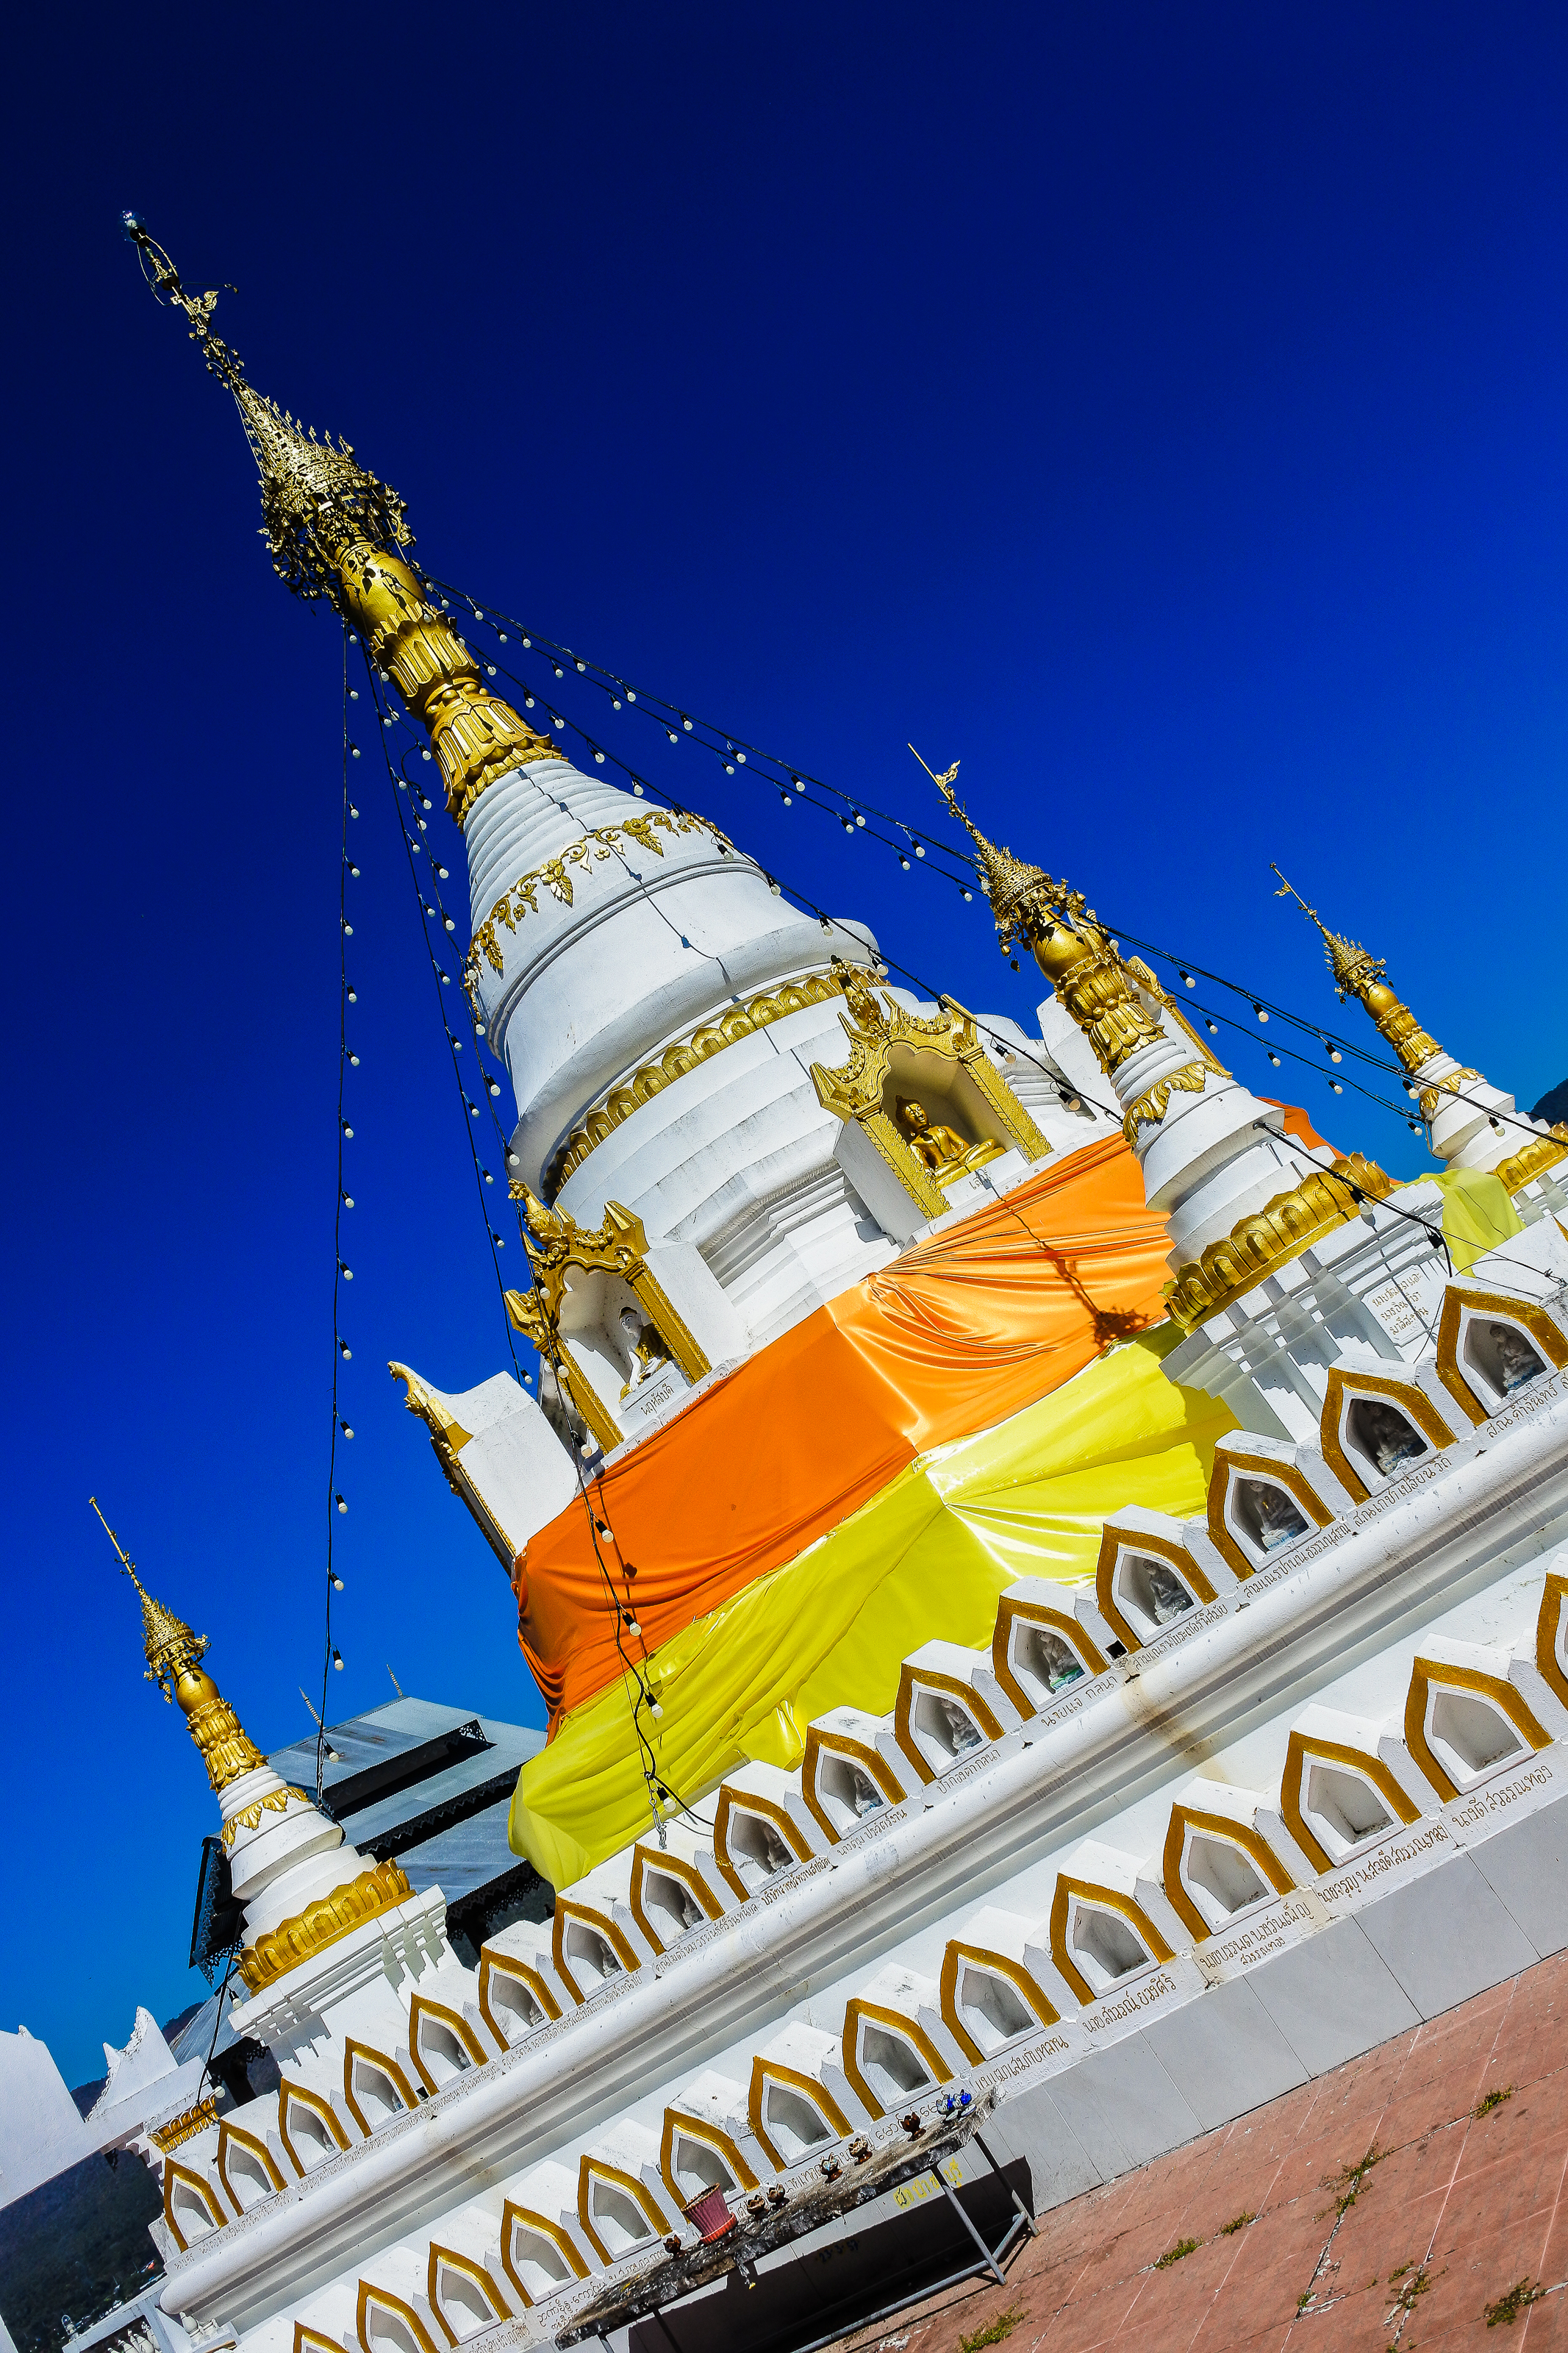
symbol, building, pray, mountain, son, white, buddha, thailand, attractions, decoration, sky, attractive, old, oriental, thai, history, ancient, stupa, hong, traditional, outside, plant, style, religious, north, tourism, mae, east, belief, sacred, architecture, sariang, art, famous, holy, nature, asia, sculpture, wat, buddhism, grand, phrathat, religion, outdoor, pagoda, monastery, culture, buddhist, temple, place of worship, spire, tower, vehicle, world